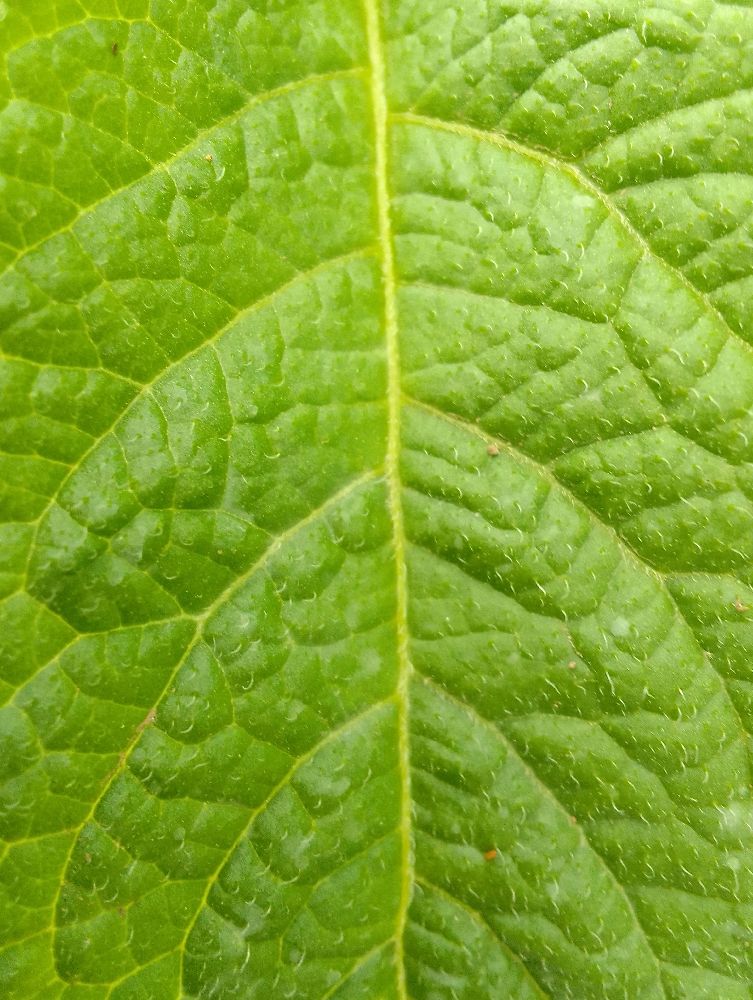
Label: Healthy